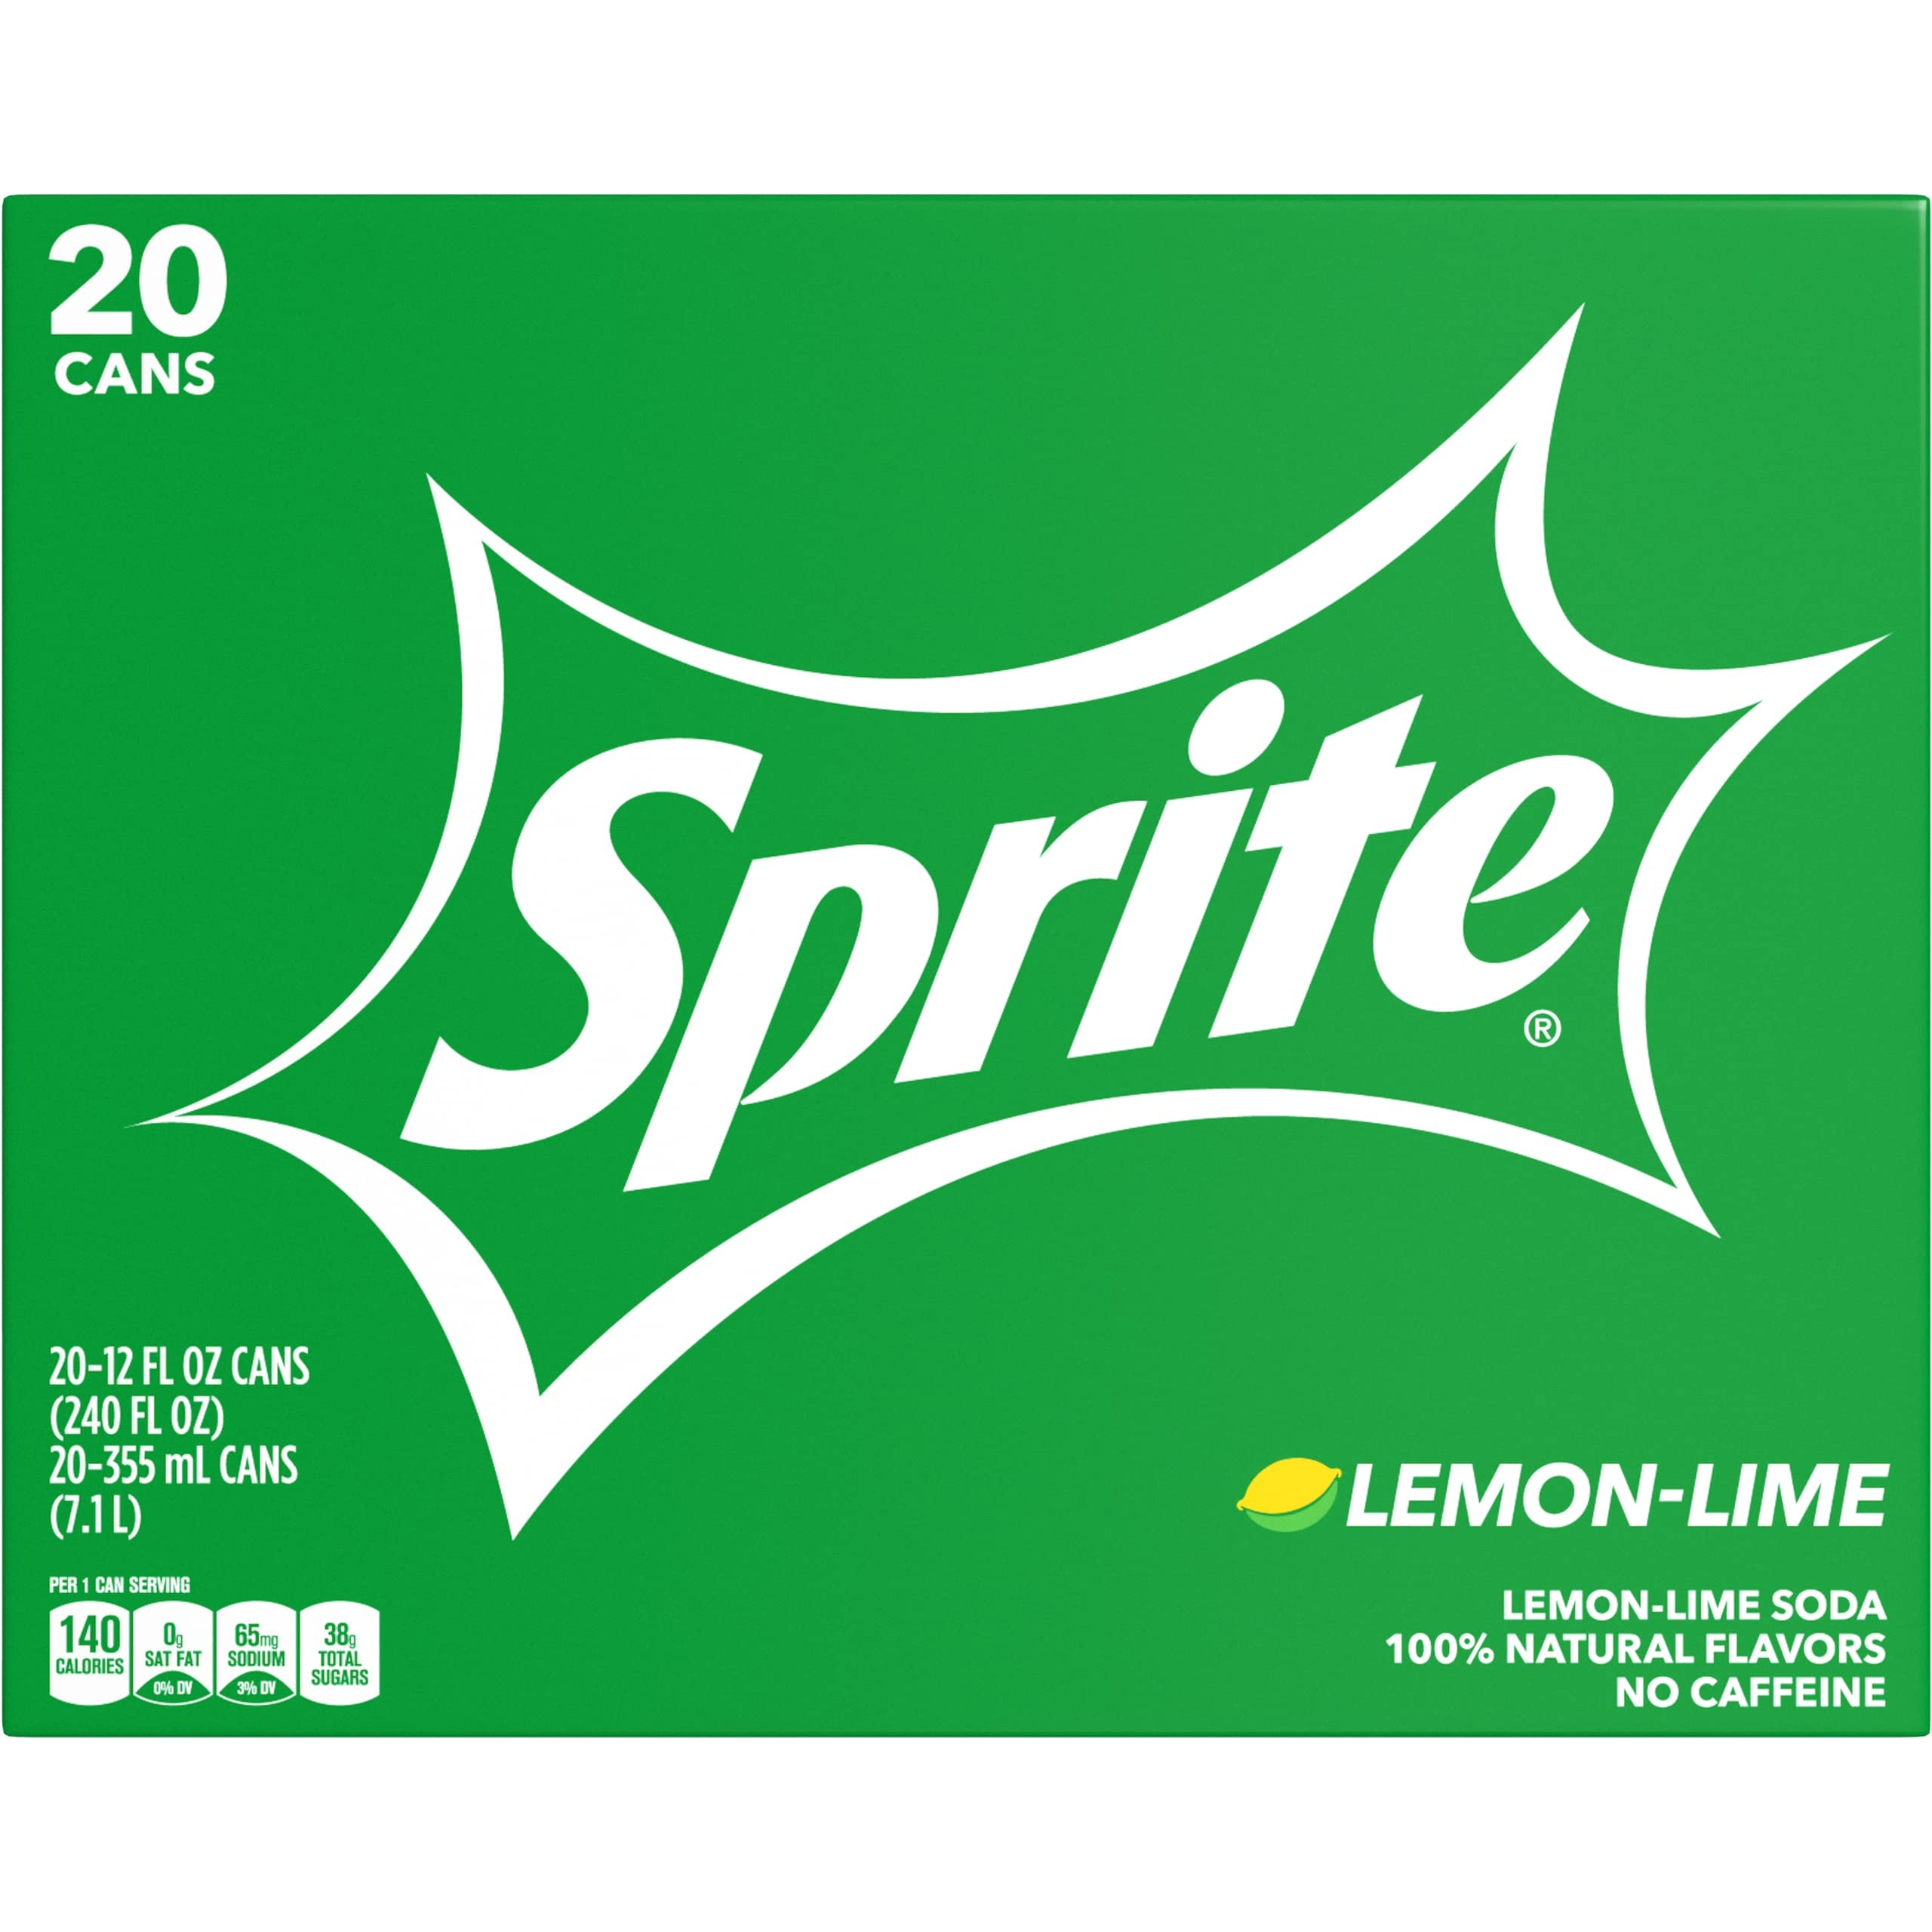
Item Name: Sprite, 12 fl oz, 20 Pack
Bullet Point 1: Country Of Origin: United States
Bullet Point 2: Model Number: 049000014655
Bullet Point 3: Item Package Dimension: 13.0" L x 10.5" W x 5.0" H
Bullet Point 4: Item Package Weight: 17.37 lb
Value: 240.0
Unit: Fl Oz

Price: 8.25